Kirk Cousins

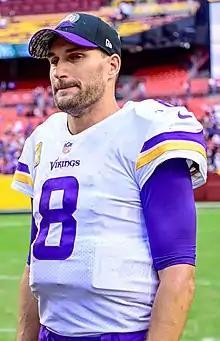
Cousins with the Minnesota Vikings in 2022

Kirk Daniel Cousins (born August 19, 1988) is an American professional football quarterback for the Atlanta Falcons of the National Football League (NFL). He played college football for the Michigan State Spartans and was selected by the Washington Redskins in the fourth round of the 2012 NFL draft. Cousins ranks sixth all-time in completion percentage with at least 1,500 pass attempts and is 11th in the NFL's all-time regular season career passer rating.